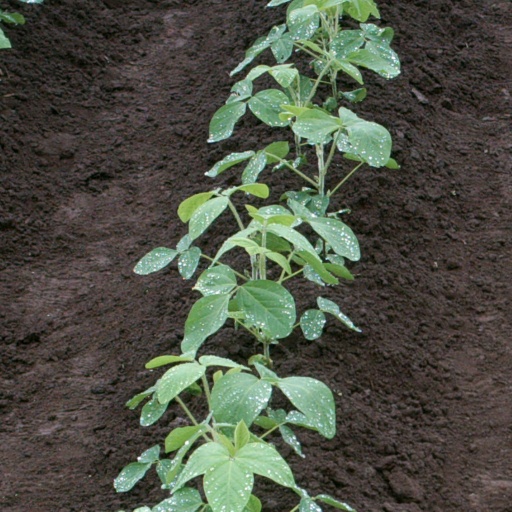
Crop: soybean